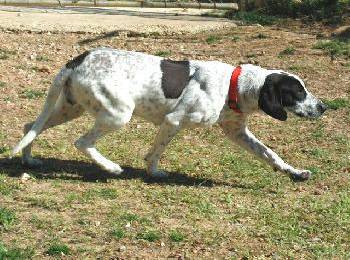
Label: dogs